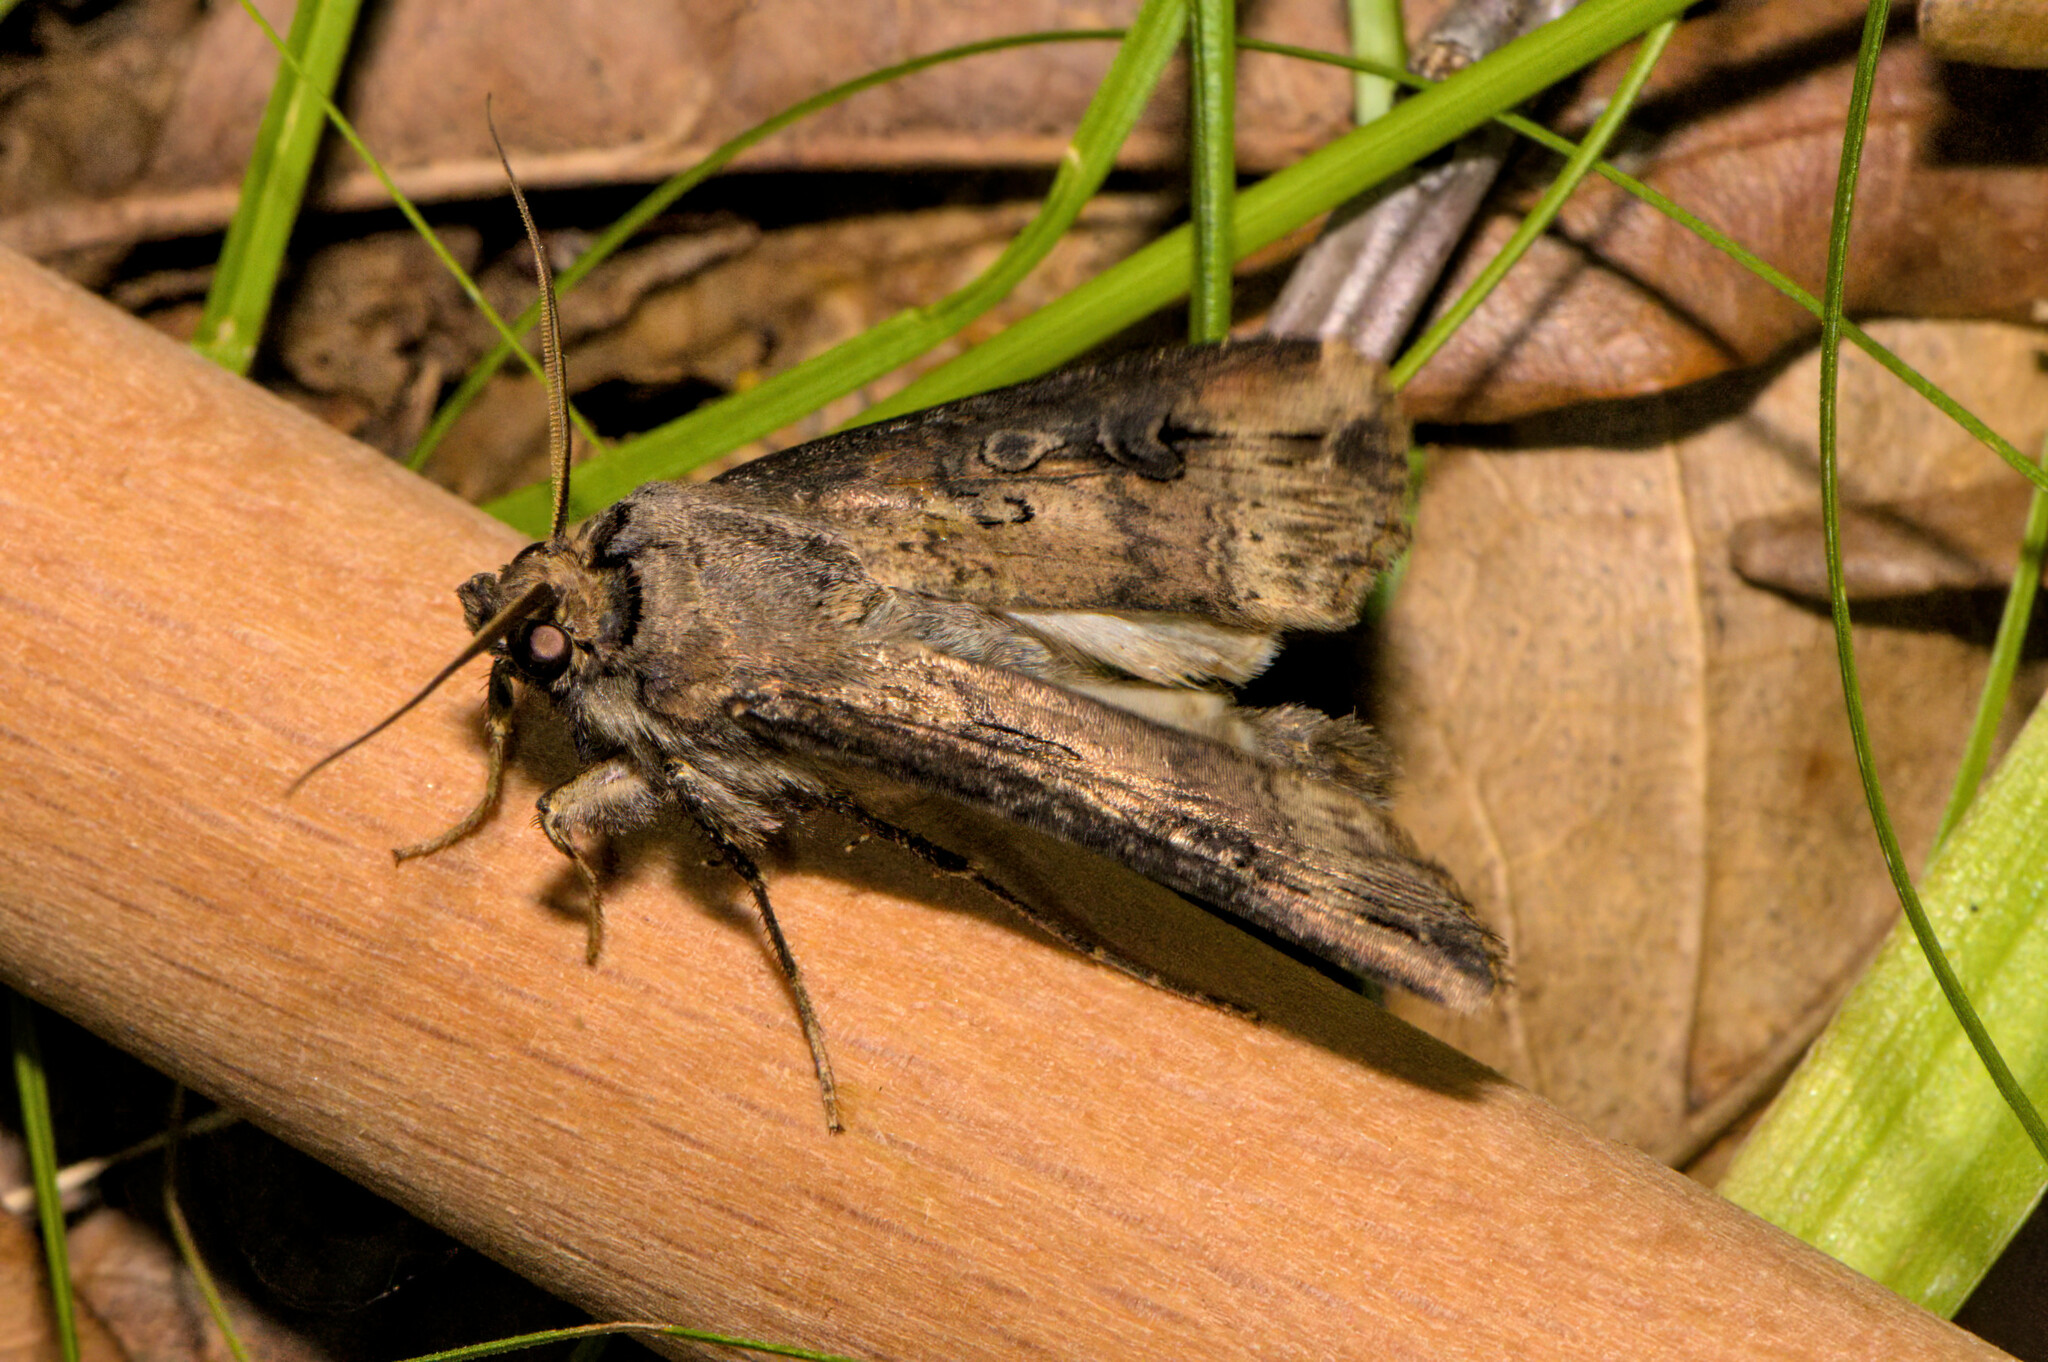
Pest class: cutworms